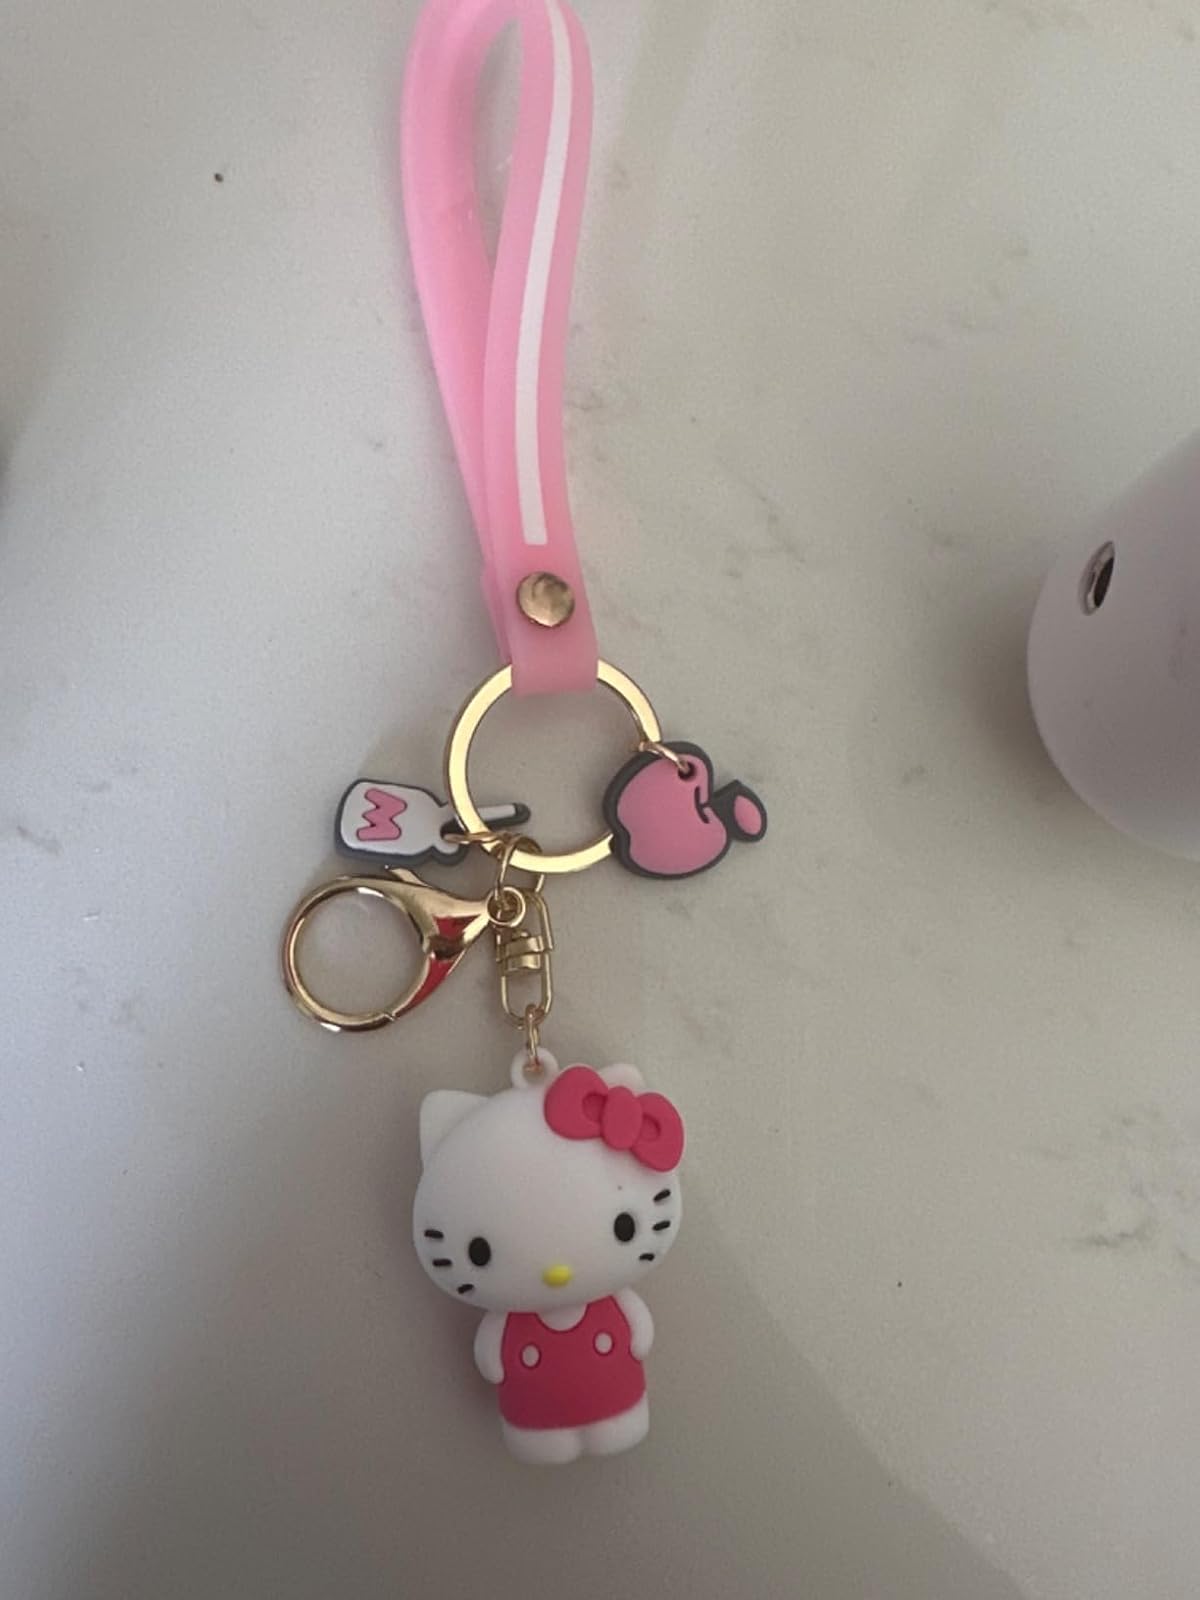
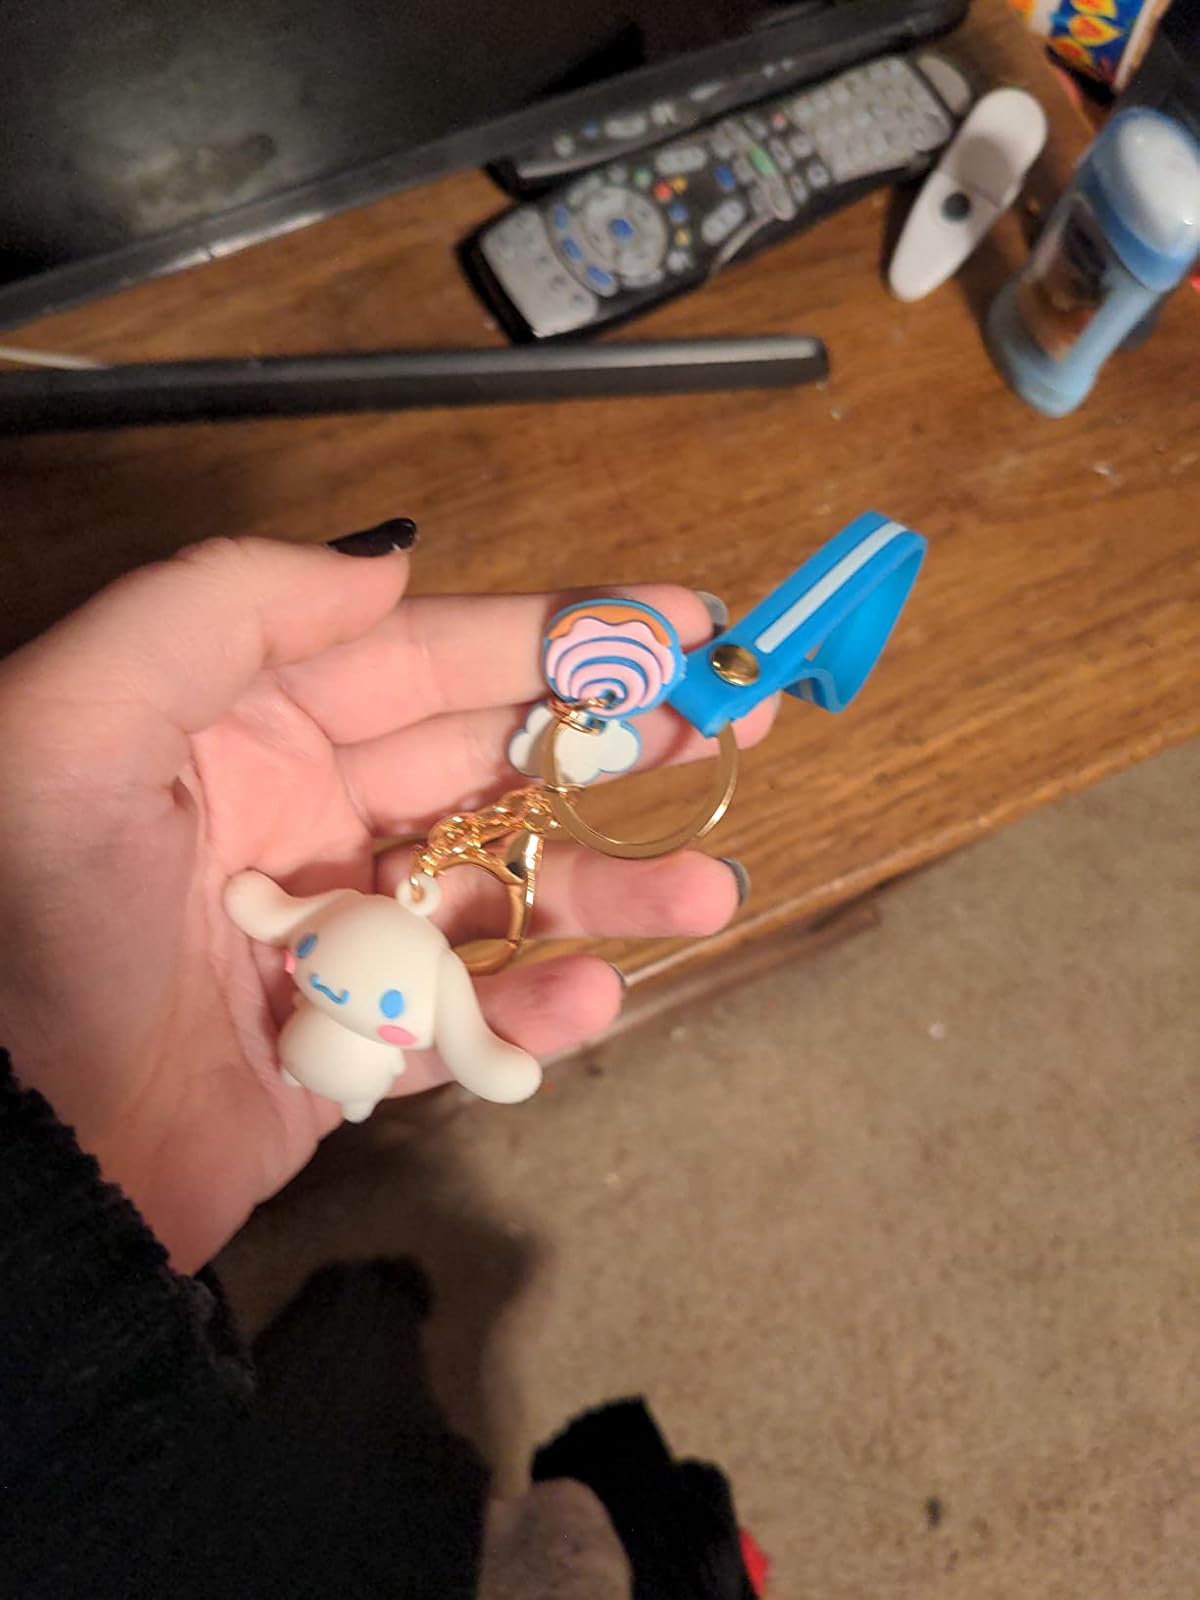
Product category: accessories_keychain
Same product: no